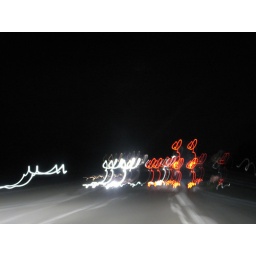
Germany (highway): ...Keep the road Jack... Too much days in car and our view is not clear